The Scout Association

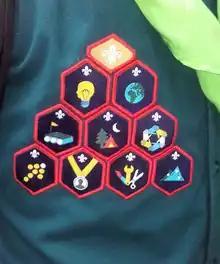
The nine Challenge Badges and the Chief Scout's Gold Award for the Scout Section, from the training programme revised in 2015.

The 1966 Advance Party Report recommended a wholly new Progressive Training Scheme; for Cubs the Bronze, Silver and Gold Arrows, for Scouts the Scout Standard, Advanced Scout Standard and Chief Scout's Award and for the new Venture Scout Section, the Venture Award and the Queen's Scout Award which focused on long-term service and commitment as well as the completion of an expedition lasting four days and fifty miles. These changes were implemented in October 1967. From then on, the programme has been subject to regular revision; the Scout standards were replaced in 1984 by the Scout Award, Pathfinder Award and Explorer Award with a fully revised Chief Scout's Award. The Cub arrows were replaced in 1991 with the Cub Award, Adventure Award and Adventure Crest Award. All these awards were replaced following the introduction of the Programme Review in February 2002. A new concept called the Balanced Programme replaced the previous scheme. Challenge Awards could be earned by participating in activities in various Programme Zones such as outdoors, fitness, community or international. Earning a certain number of Challenge Awards and the completion of a personal challenge led to the Bronze Chief Scout's Award for Beavers, Silver for Cubs and Gold for Scouts. Proficiency Badges were revised and renamed Activity Badges. In 2015, the programme was revised again following consultation within the organisation, the changes being called the Programme Refresh.